Ma'amoul
Also known as:
ar - Arabic: معمول
de - German: Ma'amoul
es - Spanish: Ma'amul
fa - Persian: معمول
fr - French: Maamoul
he - Hebrew: מעמול
hi - Hindi: माहमौल
id - Indonesian: Ma'amoul
it - Italian: Ma'mul
ja - Japanese: マアムール
jv - Javanese: Ma'amoul
pt - Portuguese: Mahmoul
ru - Russian: Маамуль
sv - Swedish: Mamoul
th - Thai: มะอ์มูล
tr - Turkish: Mâmül
uk - Ukrainian: Маамуль
ur - Urdu: معمول
uz - Uzbek: Maʼmul
Category: dessert (cookies)
Cuisine: Arabic
Associated cuisines: Arabic
Area: Arab world
Countries: Algeria, Bahrain, Comoros, Djibouti, Egypt, Iraq, Jordan, Kuwait, Lebanon, Libya, Mauritania, Morocco, Oman, Palestine, Qatar, Saudi Arabia, Somalia, Sudan, Syria, Tunisia, United Arab Emirates, Yemen
Region: Western Africa Northern Africa Western Asia Eastern Africa

The dish is a filled butter cookie made with semolina flour. The filling can be made with dried fruits like figs, dates, or nuts such as pistachios or walnuts, and occasionally almonds.

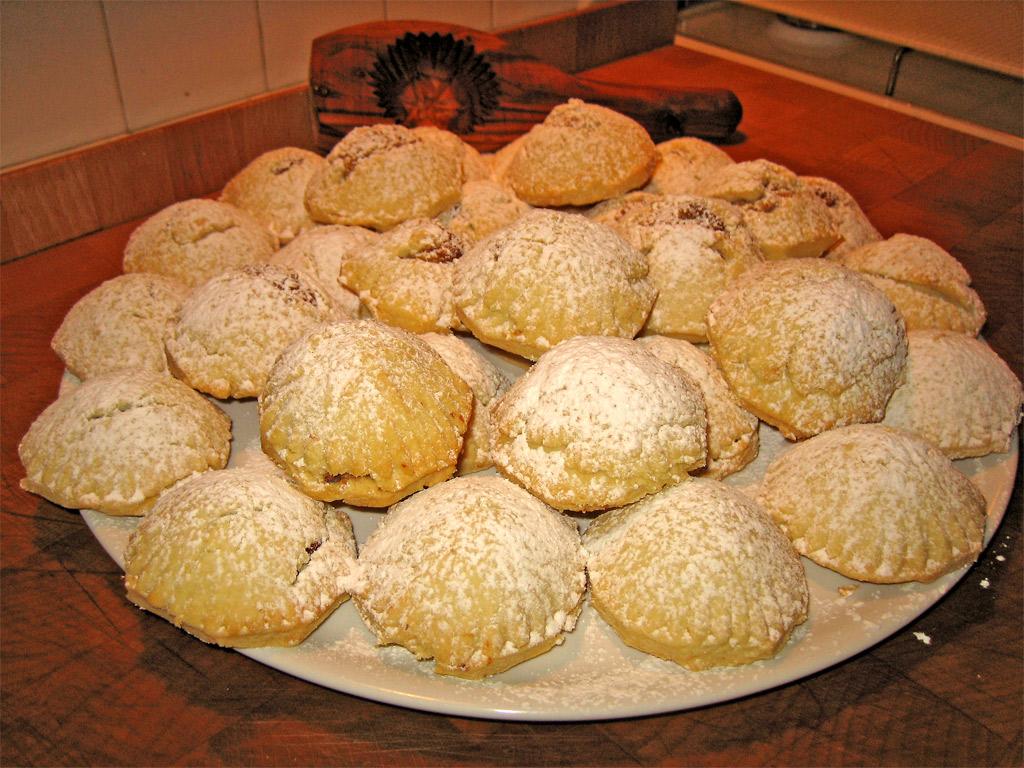
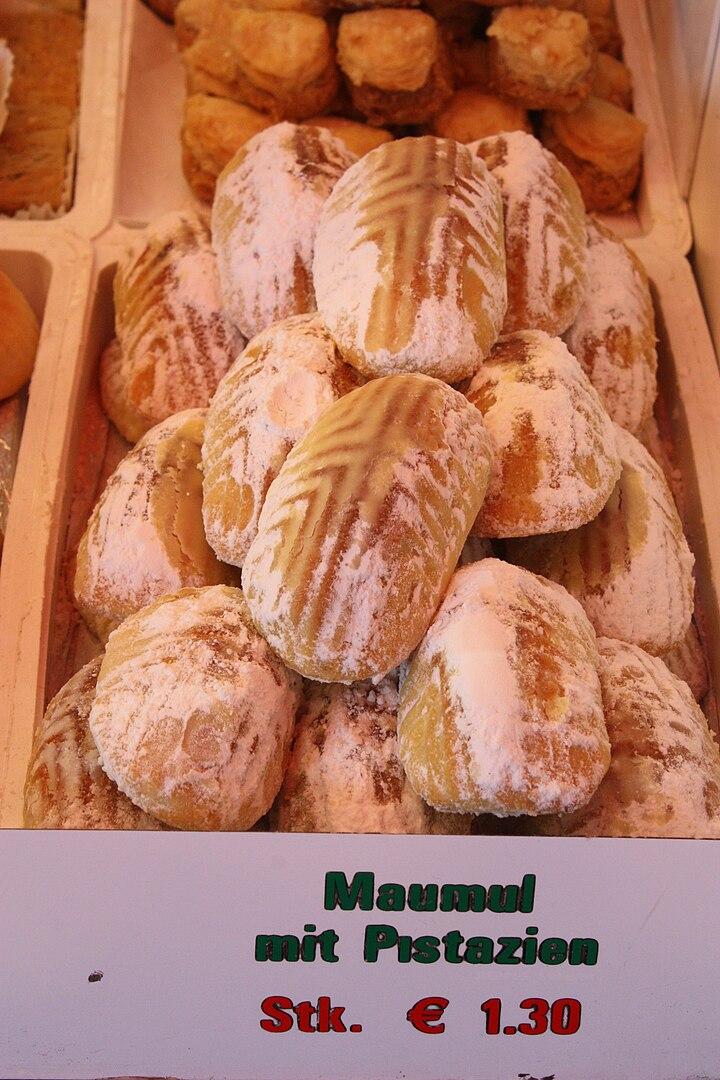